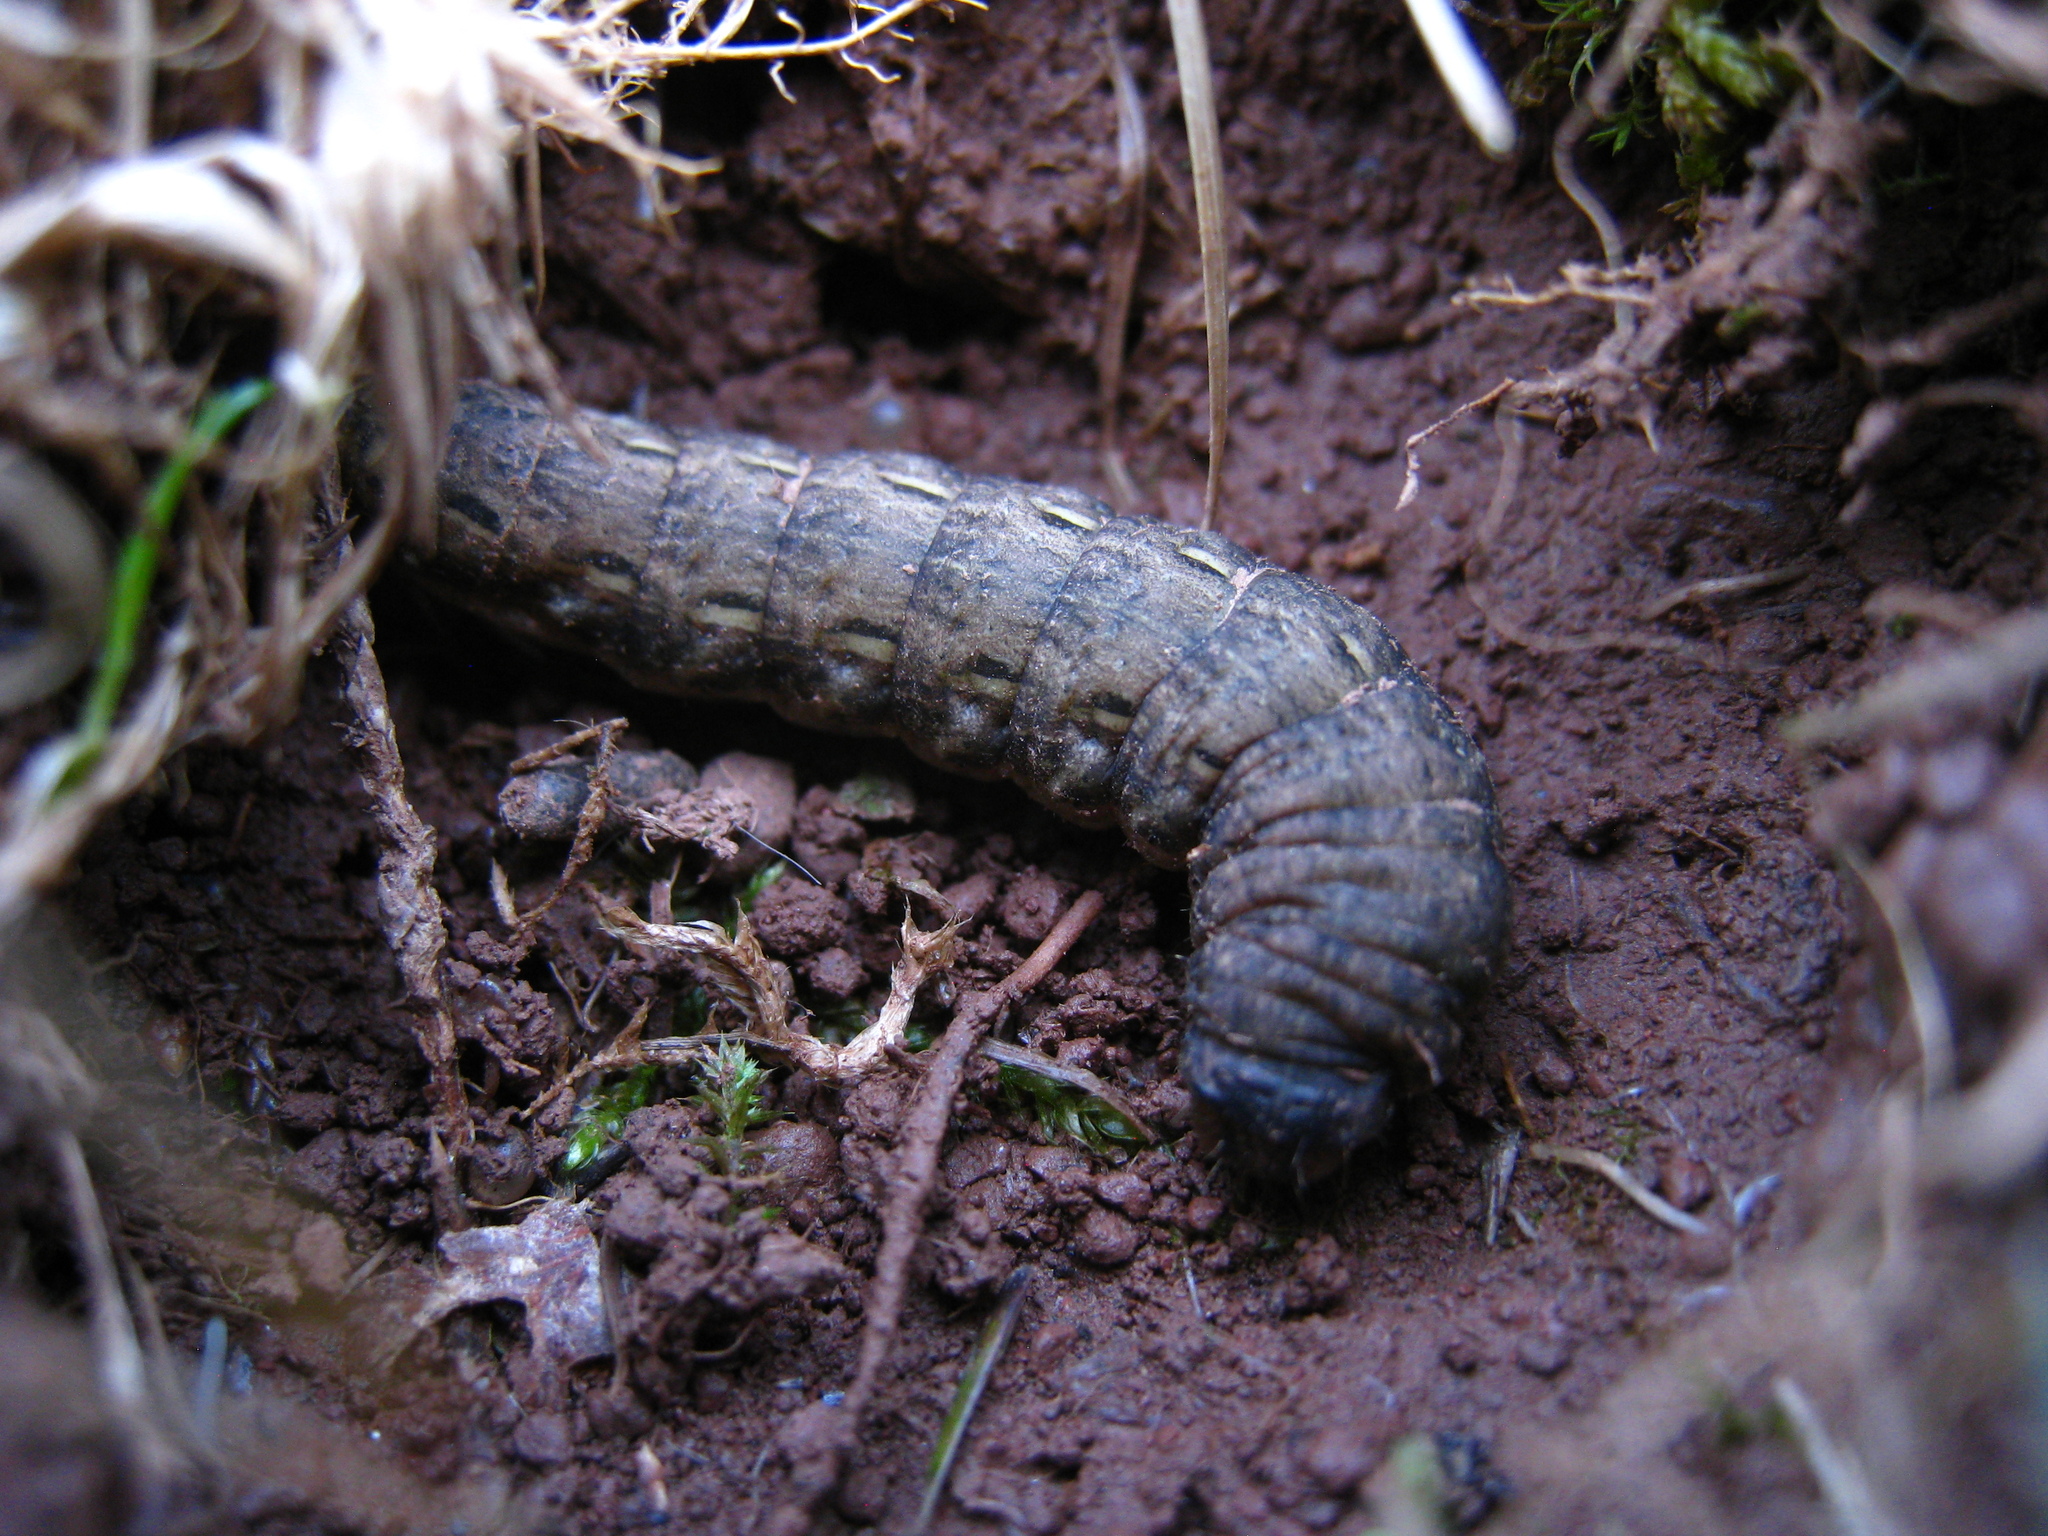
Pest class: cutworms